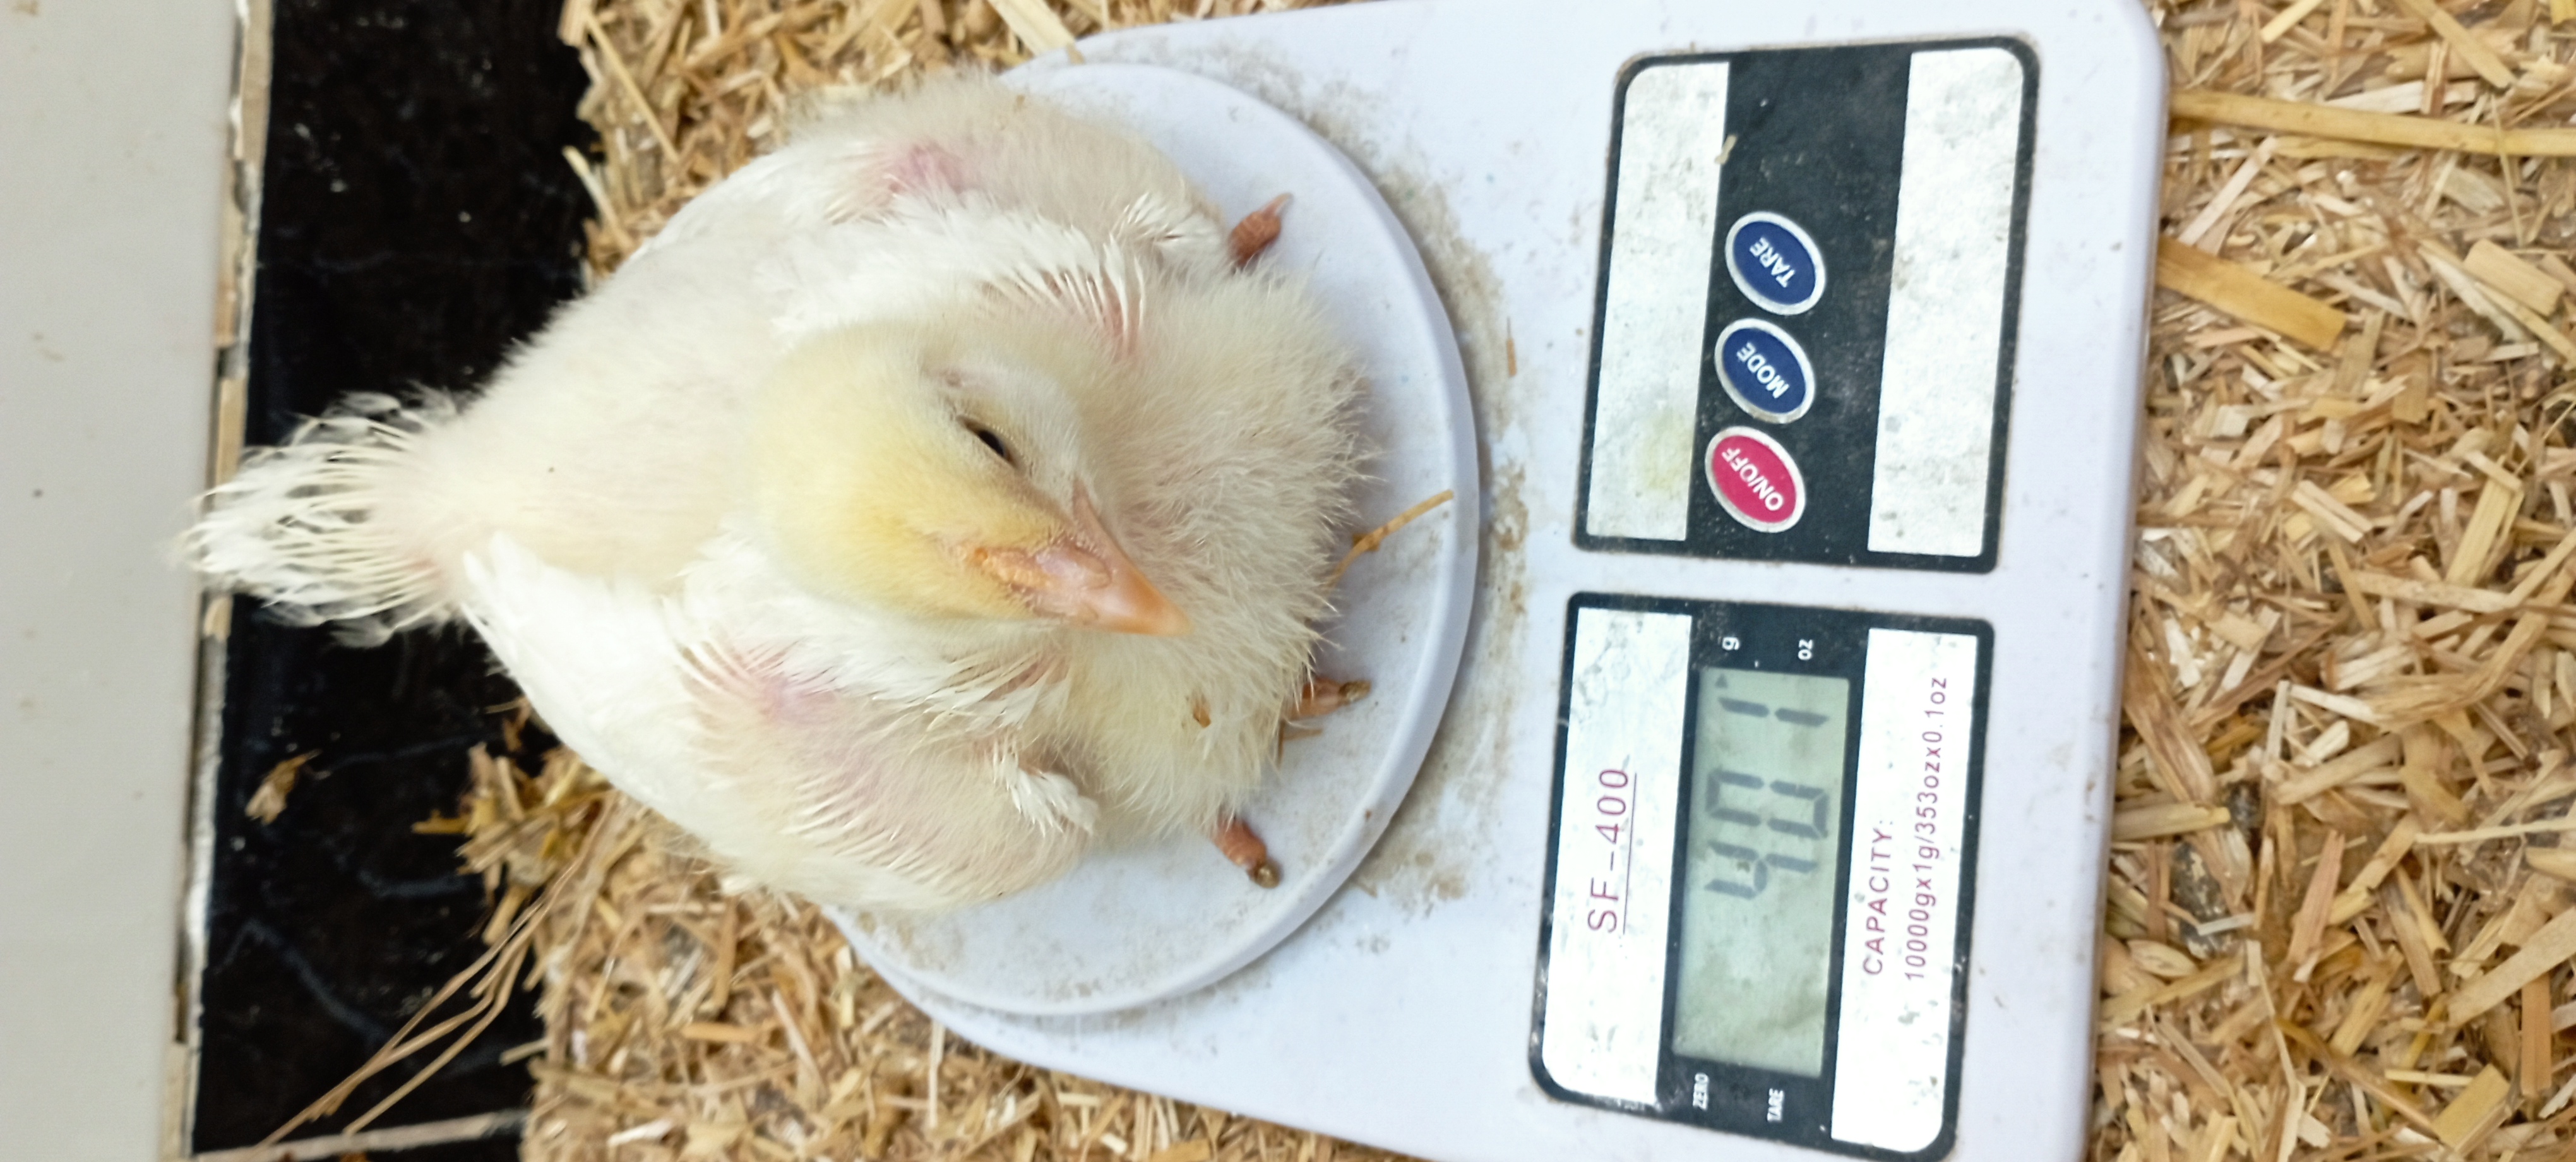
Weight: 403 g